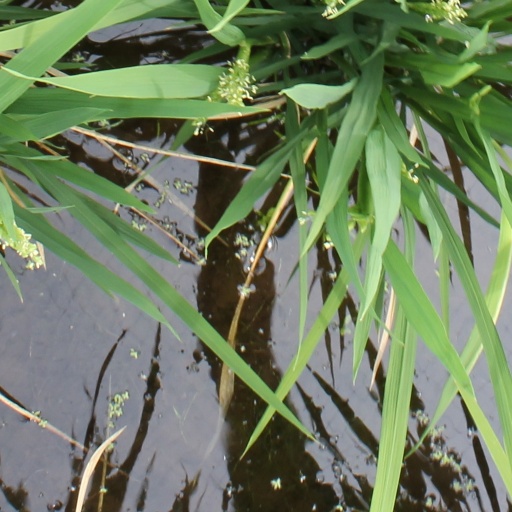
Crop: rice